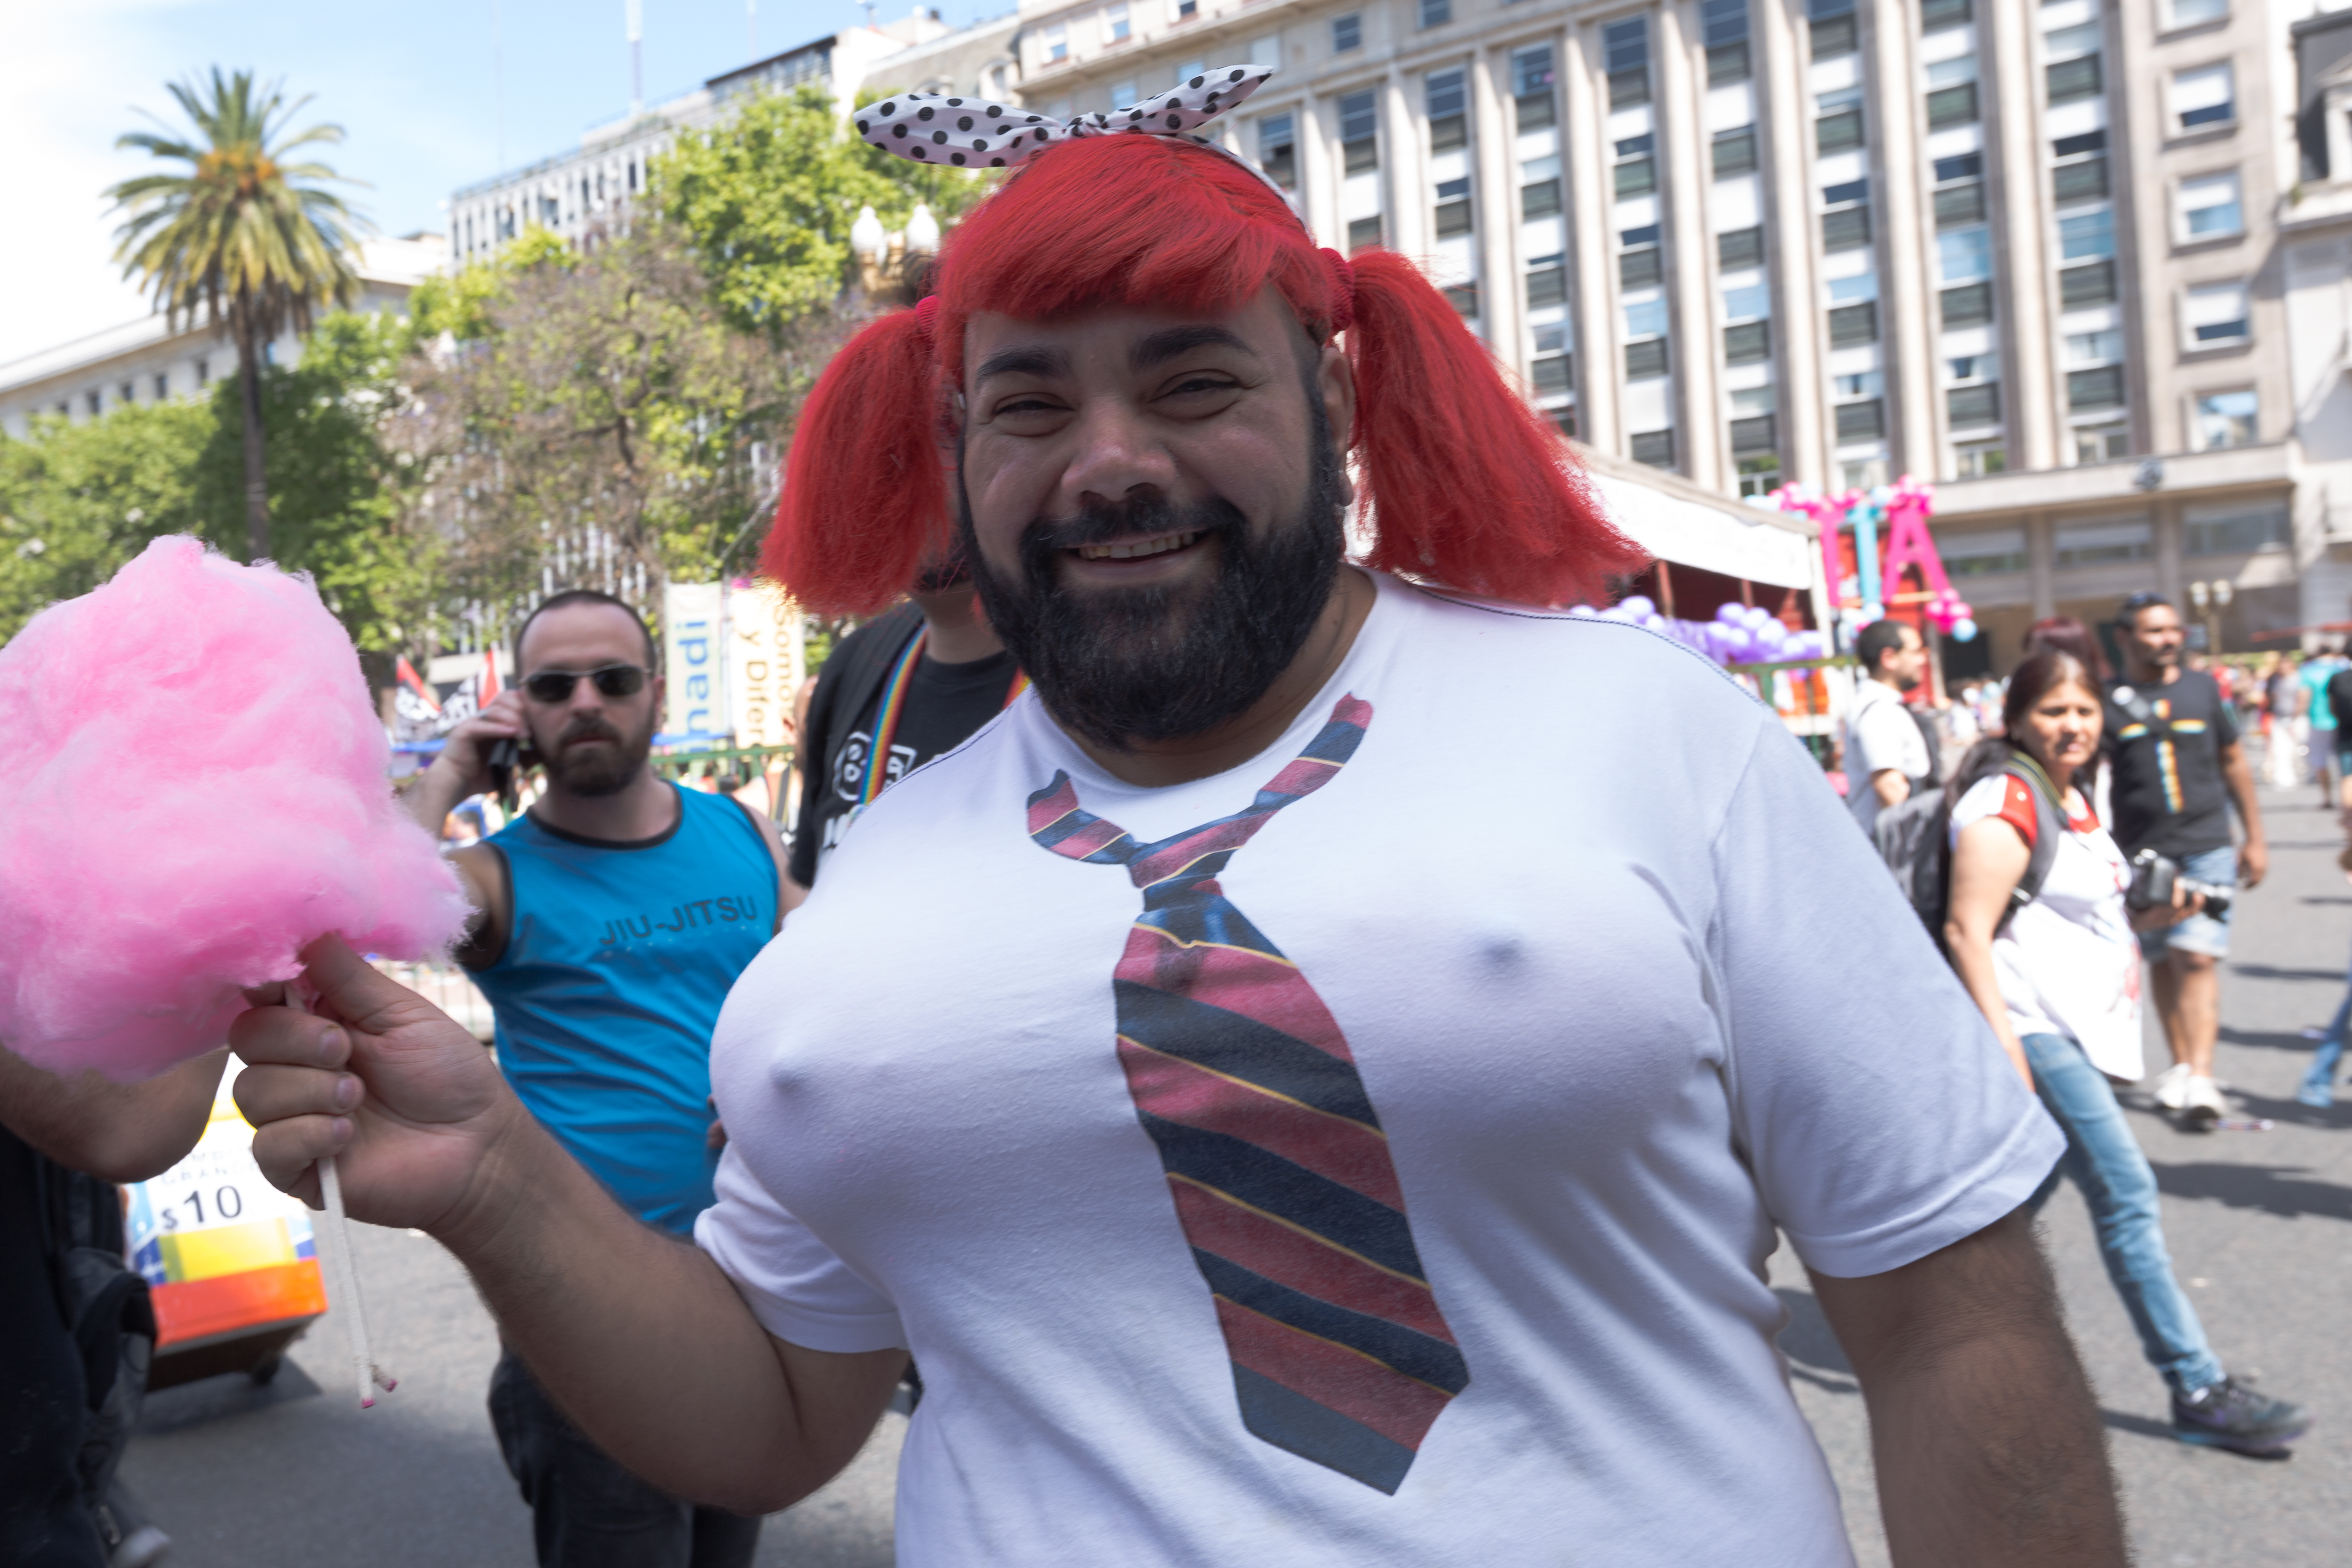
girl, photo, canon, clothing, parade, festival, canon6d, foto, argentina, trans, costume, canoneos6d, gay, lesbian, lgbt, rodrigoparedes, buenosaires, ar, 160378, www160378com, canonef1635mmf28liiusm, canon1635, marchadelorgullo, lesbianas, pride parade